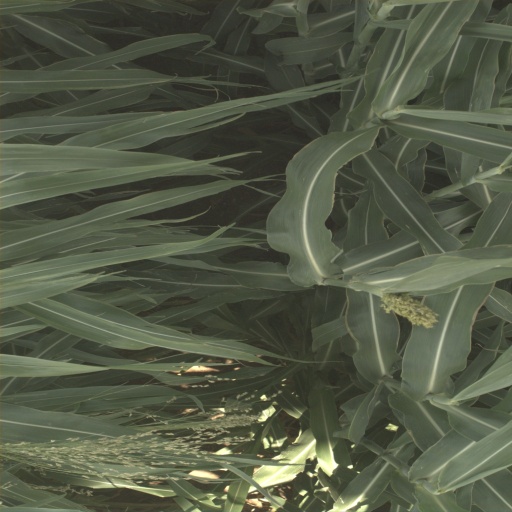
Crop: sorghum